Håvard Haukenes

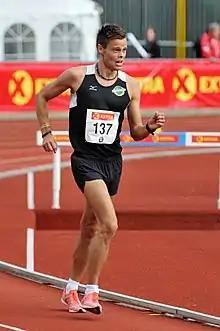
Haukenes in 2017

Håvard Haukenes (born 22 April 1990) is a Norwegian athlete. He has competed in two Olympic games in the 50 kilometre walk.